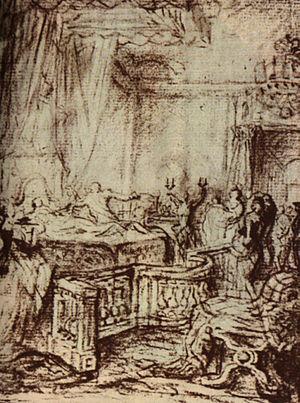
Marie-Antoinette de France donnant naissance à son premier enfant, princesse Marie Thérèse Charlotte de France. La scène se situe dans la chambre de la reine des grandes appartements du château de Versailles.
Cette page concerne l’année 1778 du calendrier grégorien.
Marie-Thérèse Charlotte de France, surnommée « Madame Royale », née le 19 décembre 1778 à Versailles et morte le 19 octobre 1851 à Frohsdorf en Autriche, est le premier enfant de Louis XVI et Marie-Antoinette. Après une enfance passée à la cour, elle est la seule des enfants royaux à survivre à la Révolution française. Exilée hors de France en 1795, elle retrouve son pays de 1814 à 1830, où elle redevient l'une des personnes les plus influentes de la famille royale. Elle aurait pu devenir reine de France lors des journées de 1830. Condamnée à un nouvel exil en 1830, elle meurt en 1851 loin de son pays, sous le titre de courtoisie de comtesse de Marnes.